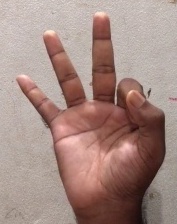
ASL sign: 9